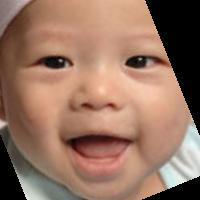
Age group: age 01-10